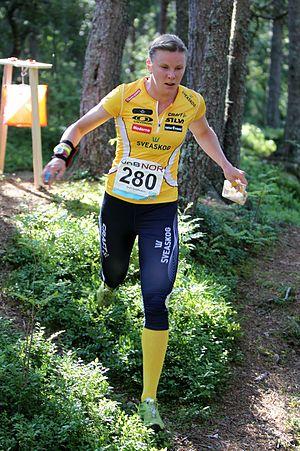
Helena Jansson est une orienteuse suédoise de Haut Niveau.